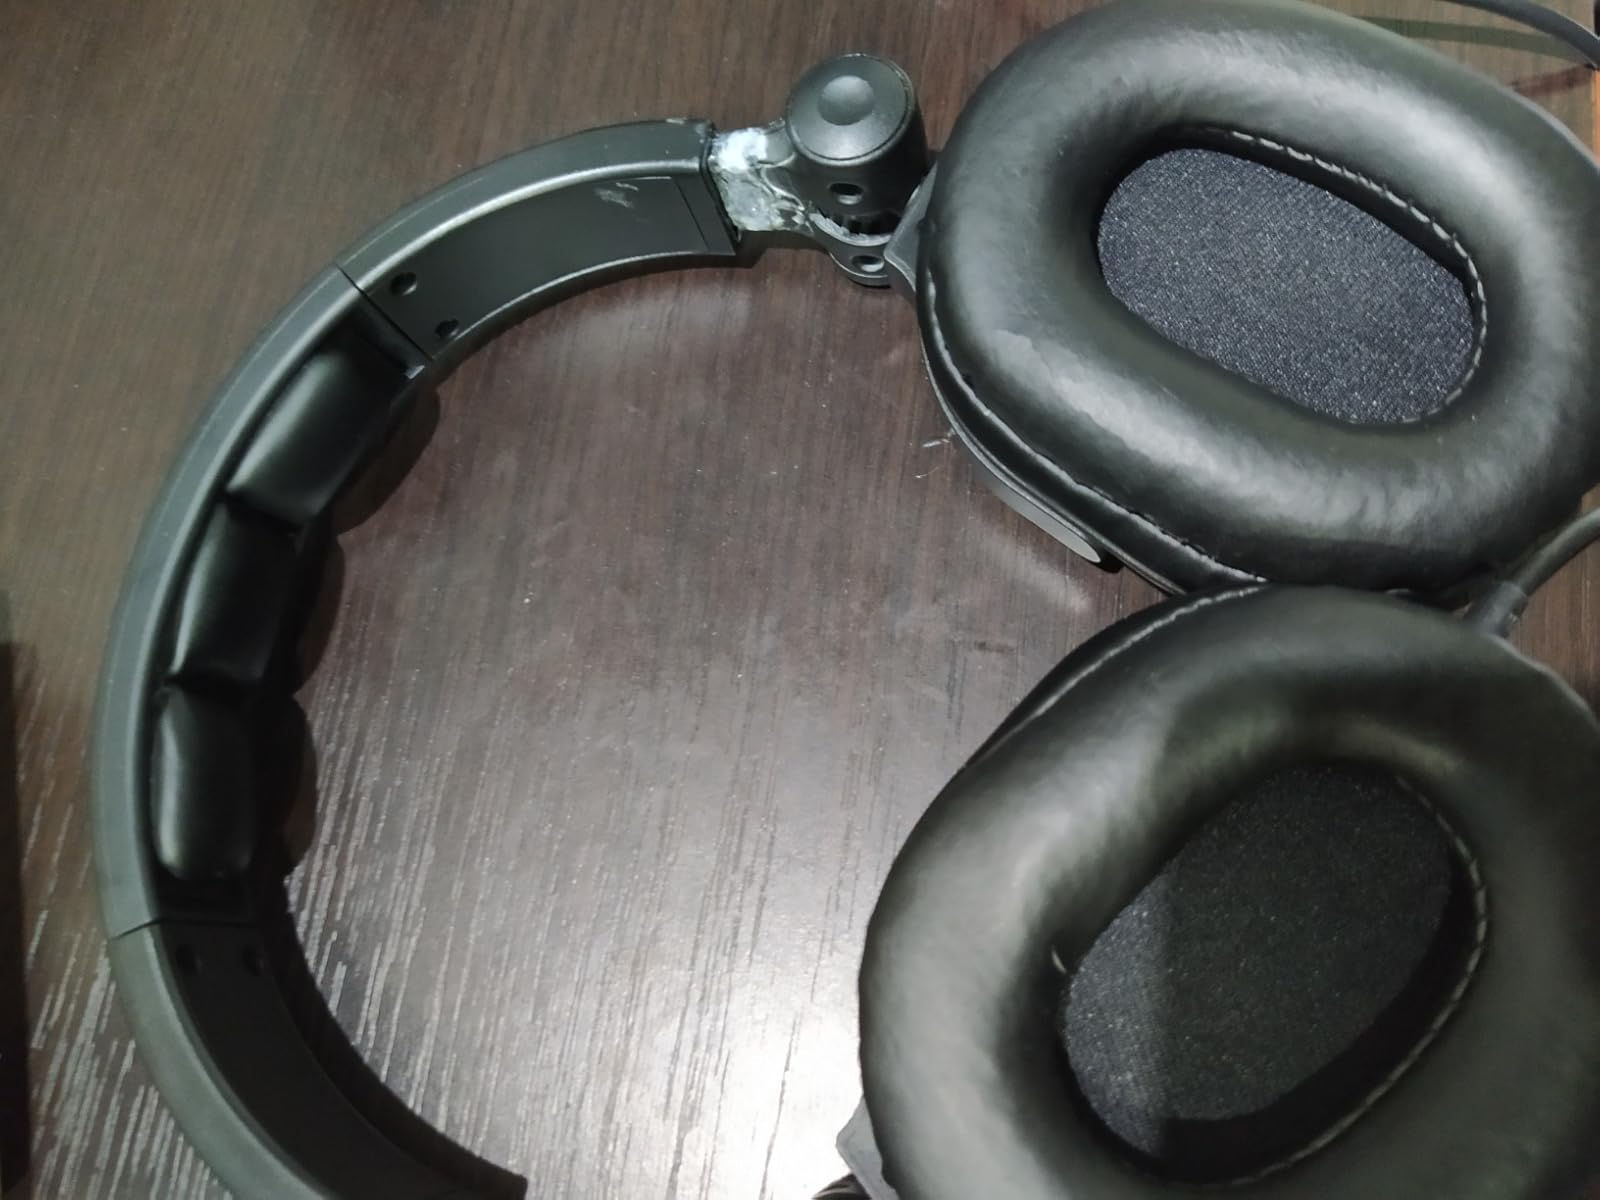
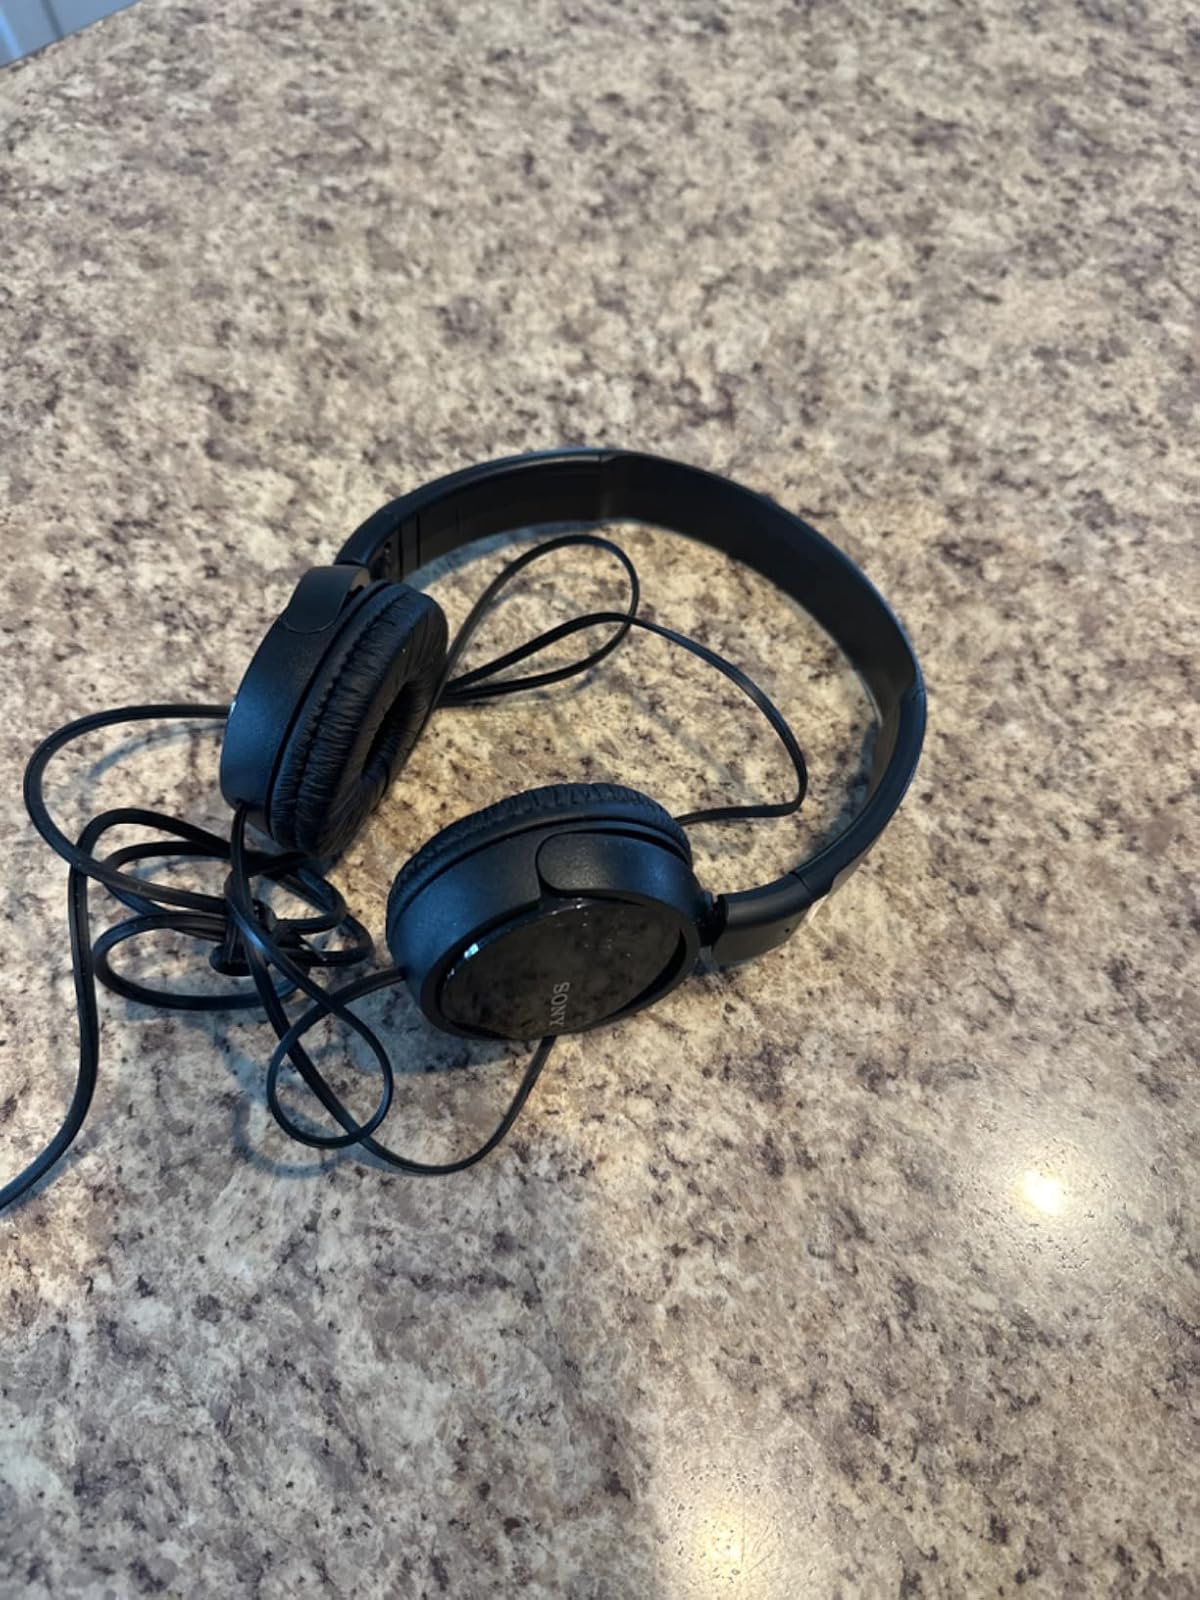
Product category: headphones
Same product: no